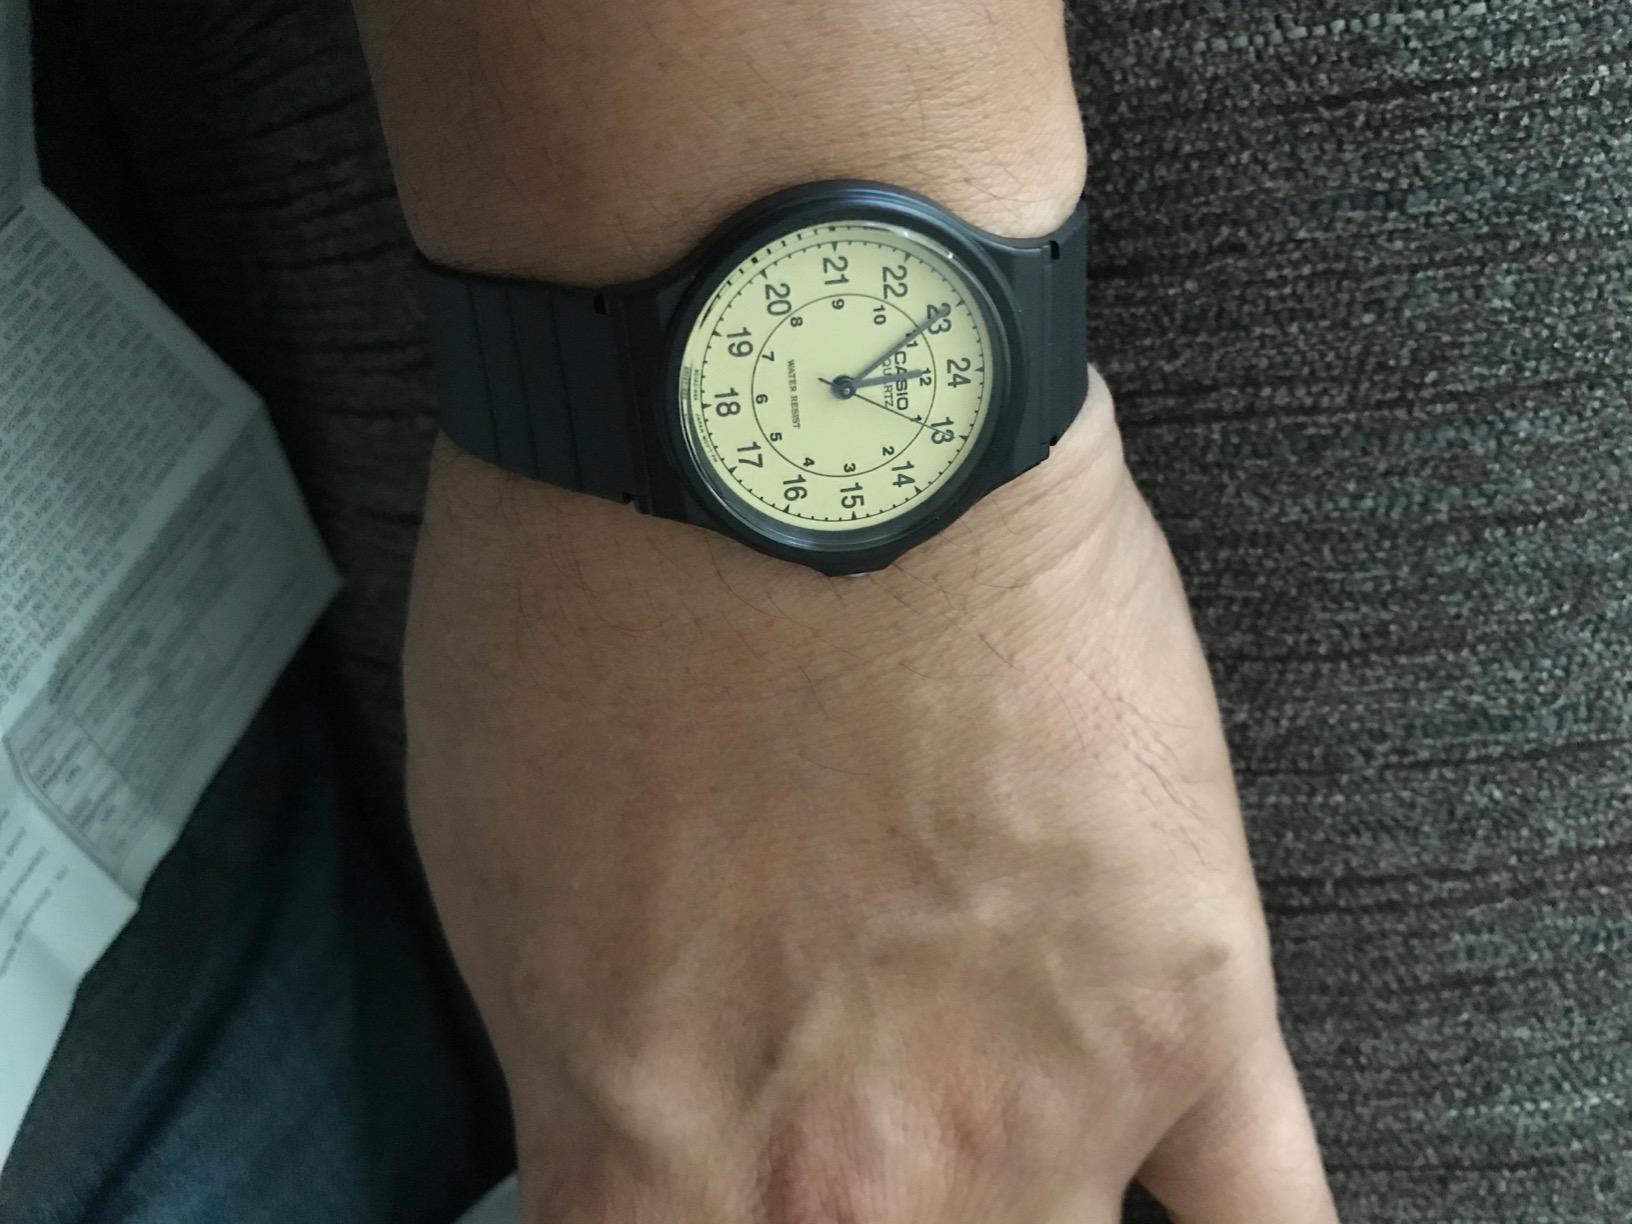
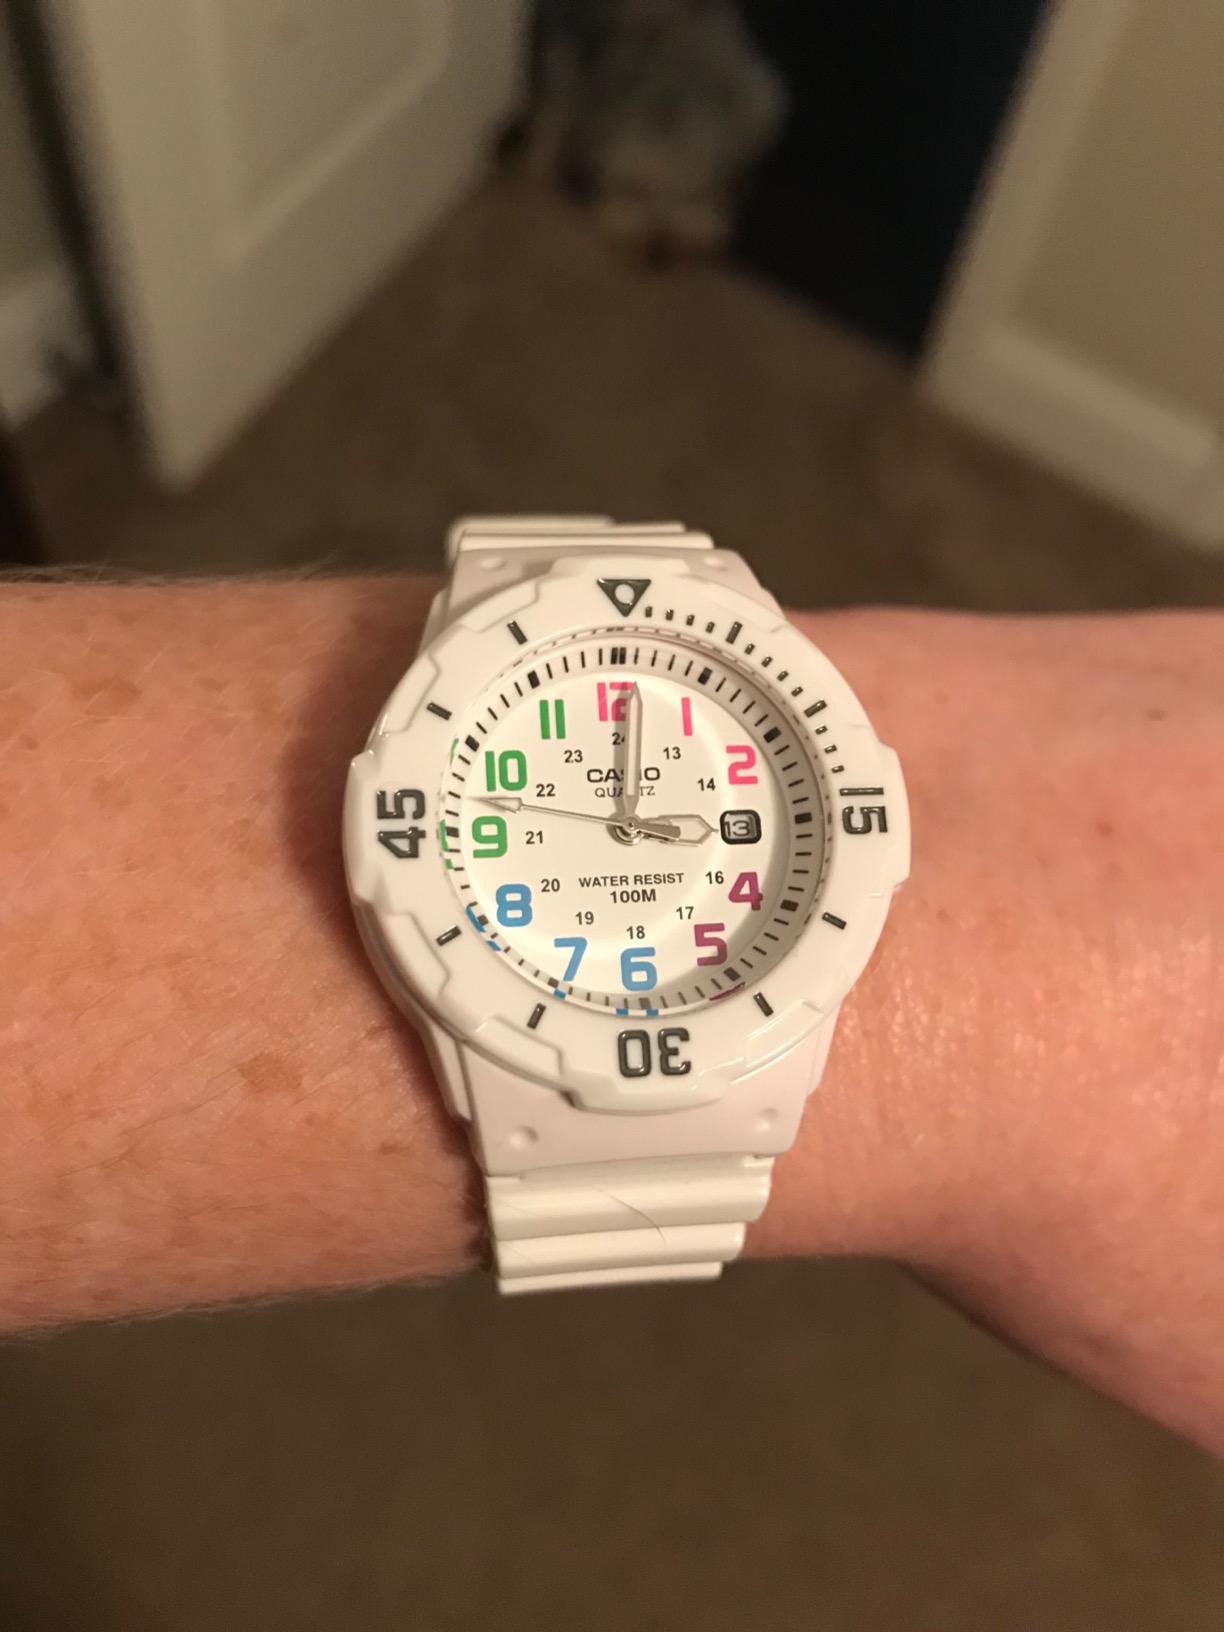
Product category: accessories_watch
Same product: no